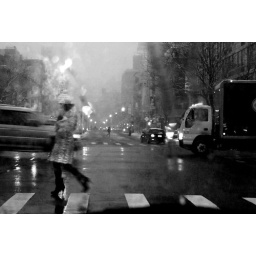
Bowery street in the rain through a car